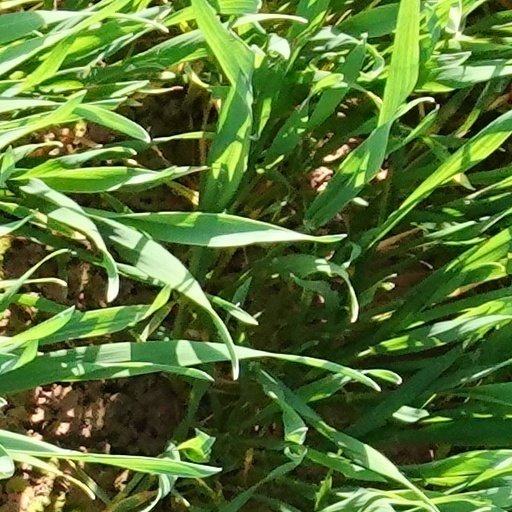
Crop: wheat